Danilo Pérez

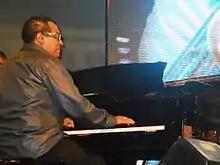
Pérez in 2012

Danilo Pérez (born December 29, 1965) is a Panamanian pianist, composer, educator, and a social activist.